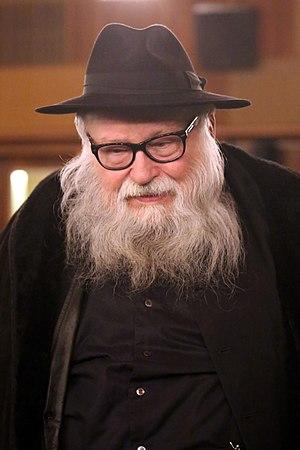
Hermann Nitsch, né le 29 août 1938 à Vienne, est un artiste contemporain autrichien. Il est cofondateur du mouvement Wiener Aktionismus et l'un des représentants les plus importants d'un courant qu'il continue à défendre aujourd'hui. Les autres protagonistes fédérateurs de ce groupe d'artistes viennois sont Günter Brus, Otto Mühl et Rudolf Schwarzkogler. Il est représenté en France par la Galerie RX, Paris.